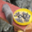
Label: shrew